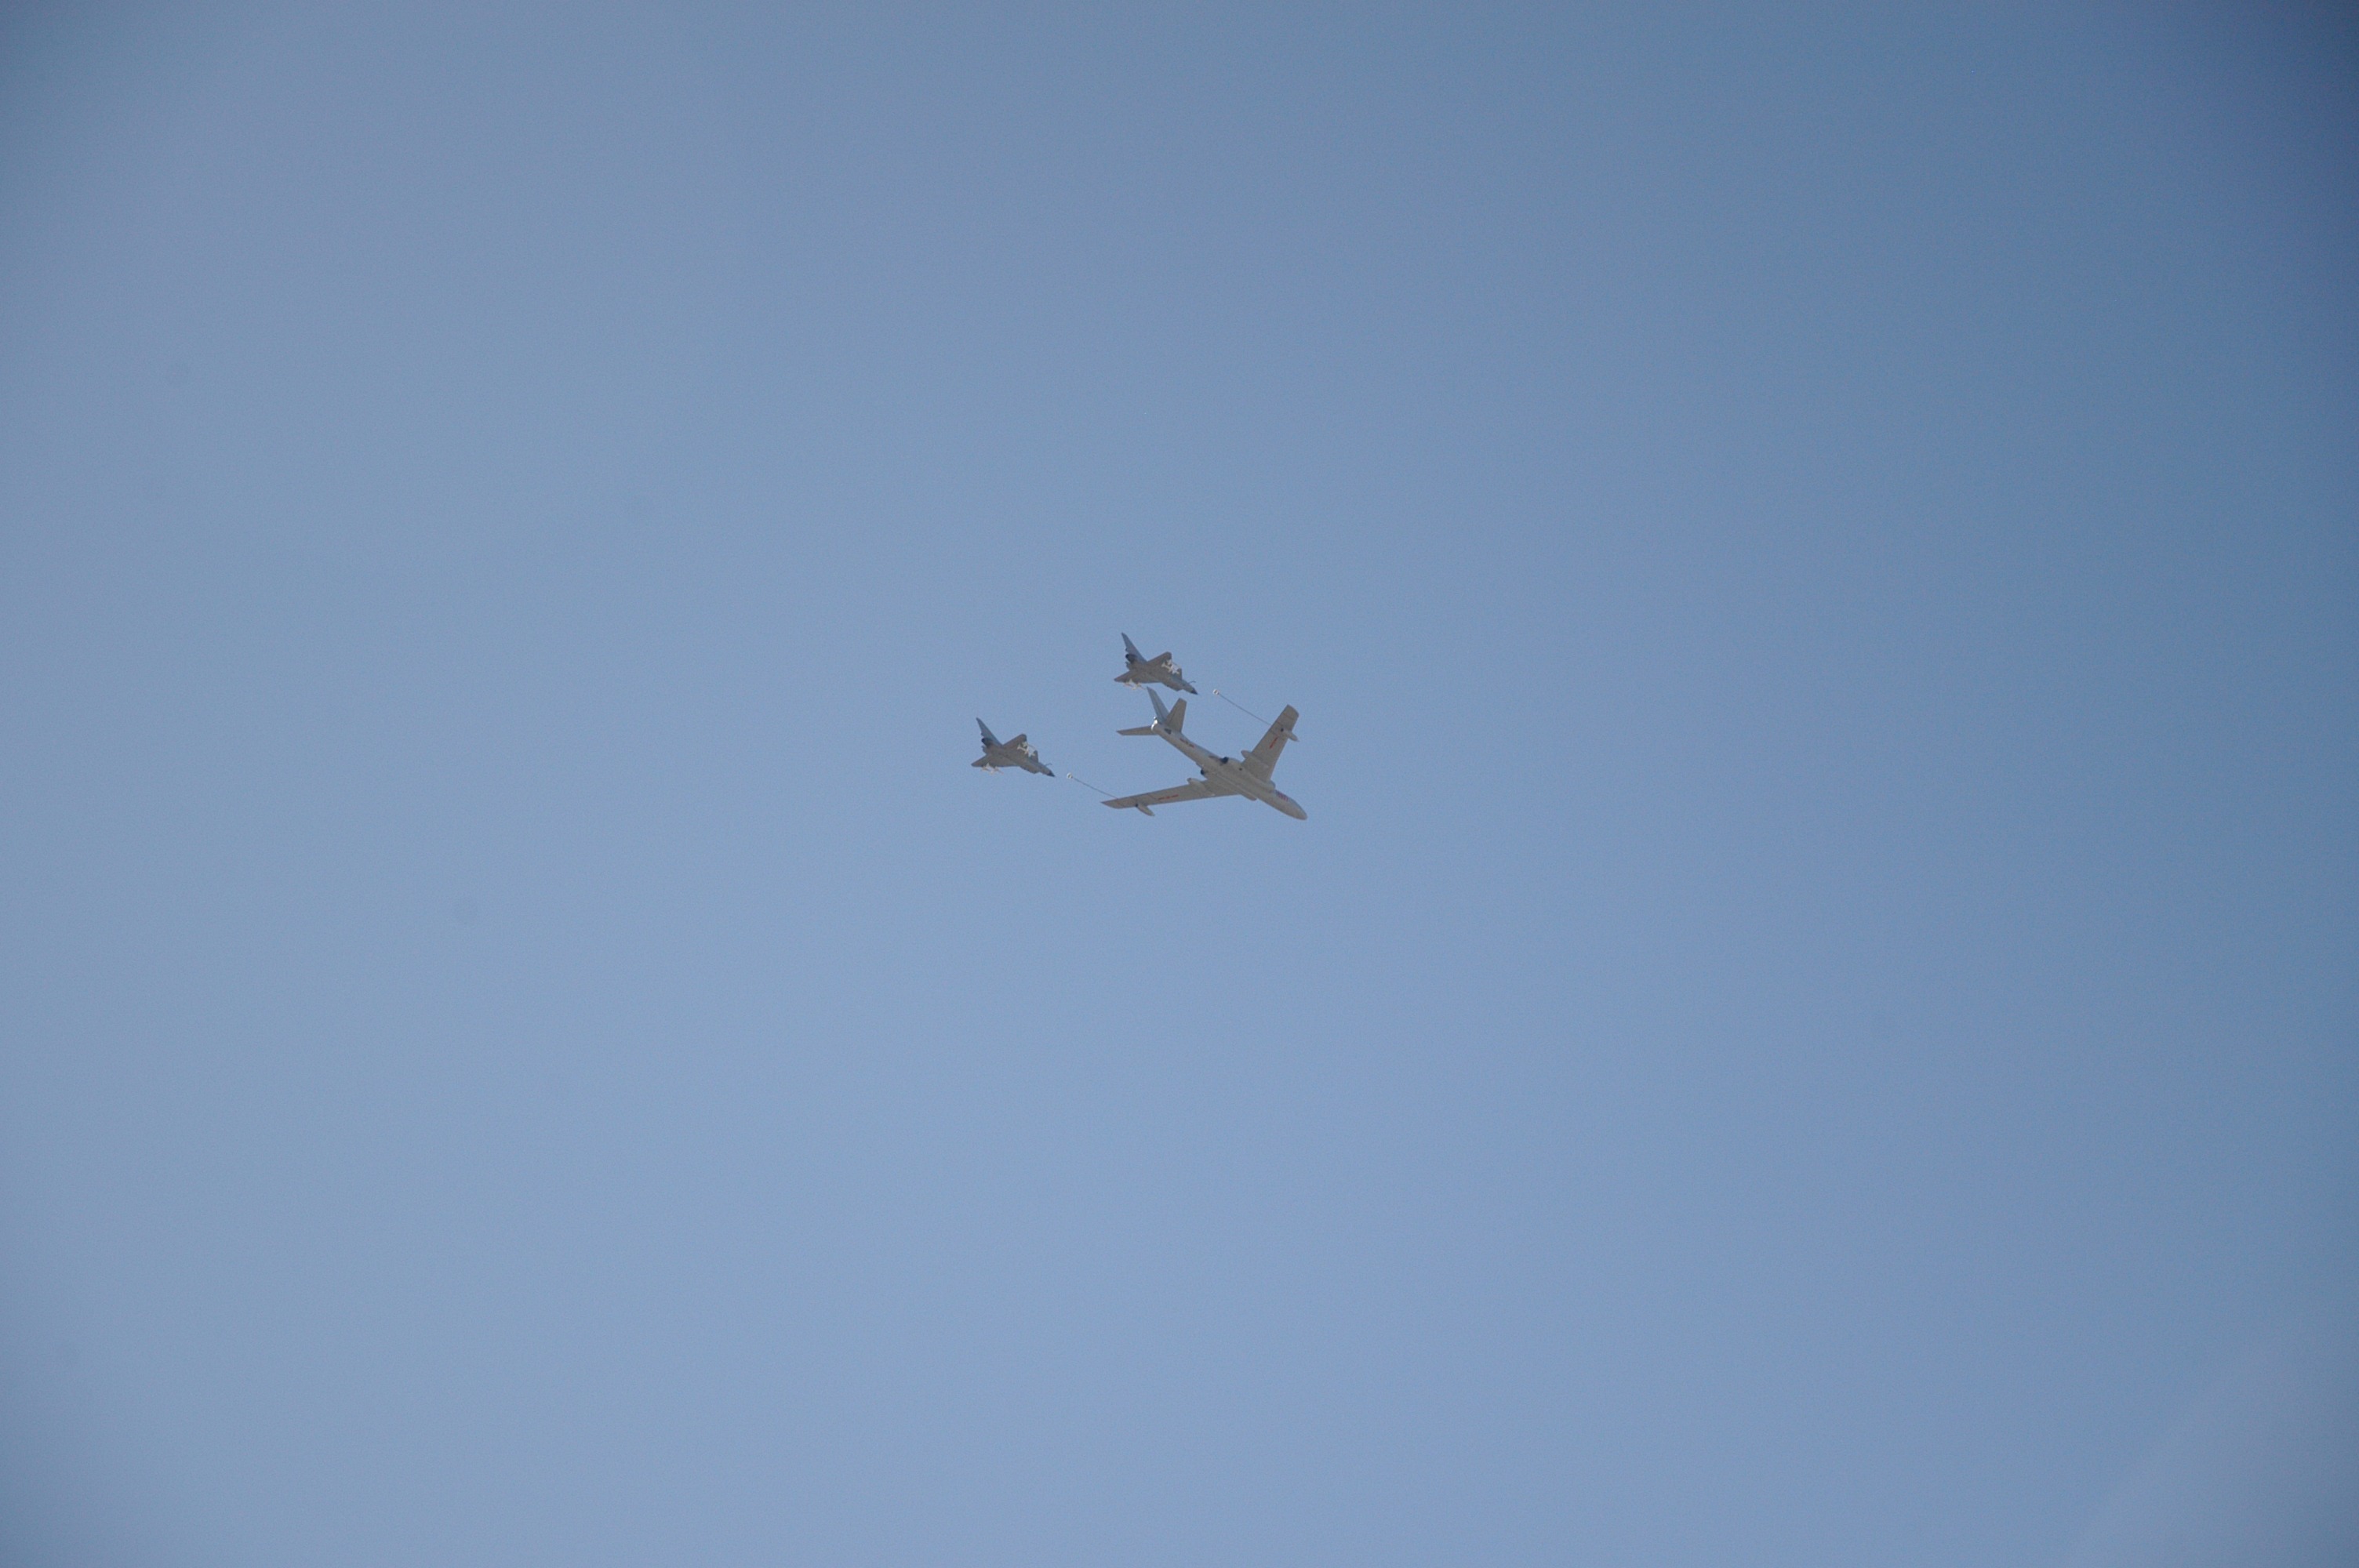
wing, sky, flying, airplane, plane, aircraft, military, vehicle, aviation, flight, fighter, midair, force, refueling, air show, aerobatics, atmosphere of earth